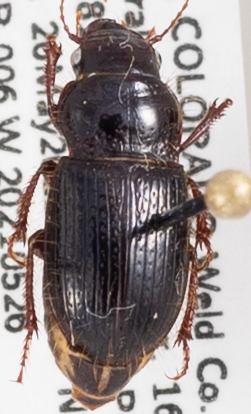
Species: Piosoma setosum
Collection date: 2021-05-26
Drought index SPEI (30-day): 1.166
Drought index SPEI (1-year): -0.676
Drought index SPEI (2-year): -0.128